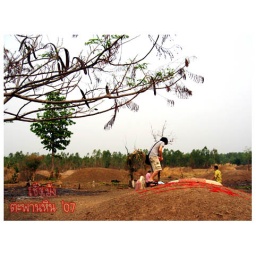
Stripe of red papers would be decourated over hill on graveyard. Colorful!